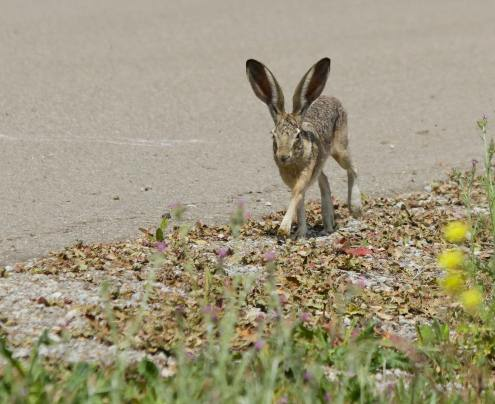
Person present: No